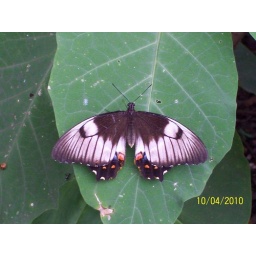
orchard swallowtail butterfly photographed at my house in Ipswich Queensland Australia near brisbane.